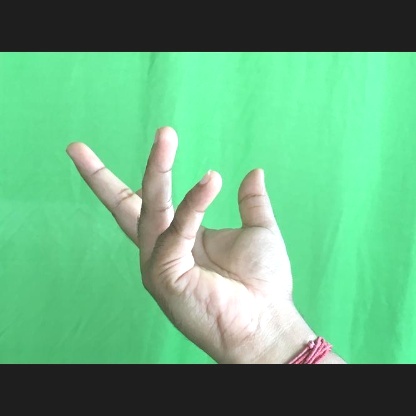
Mudra: Alapadmam